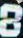
Number: 8